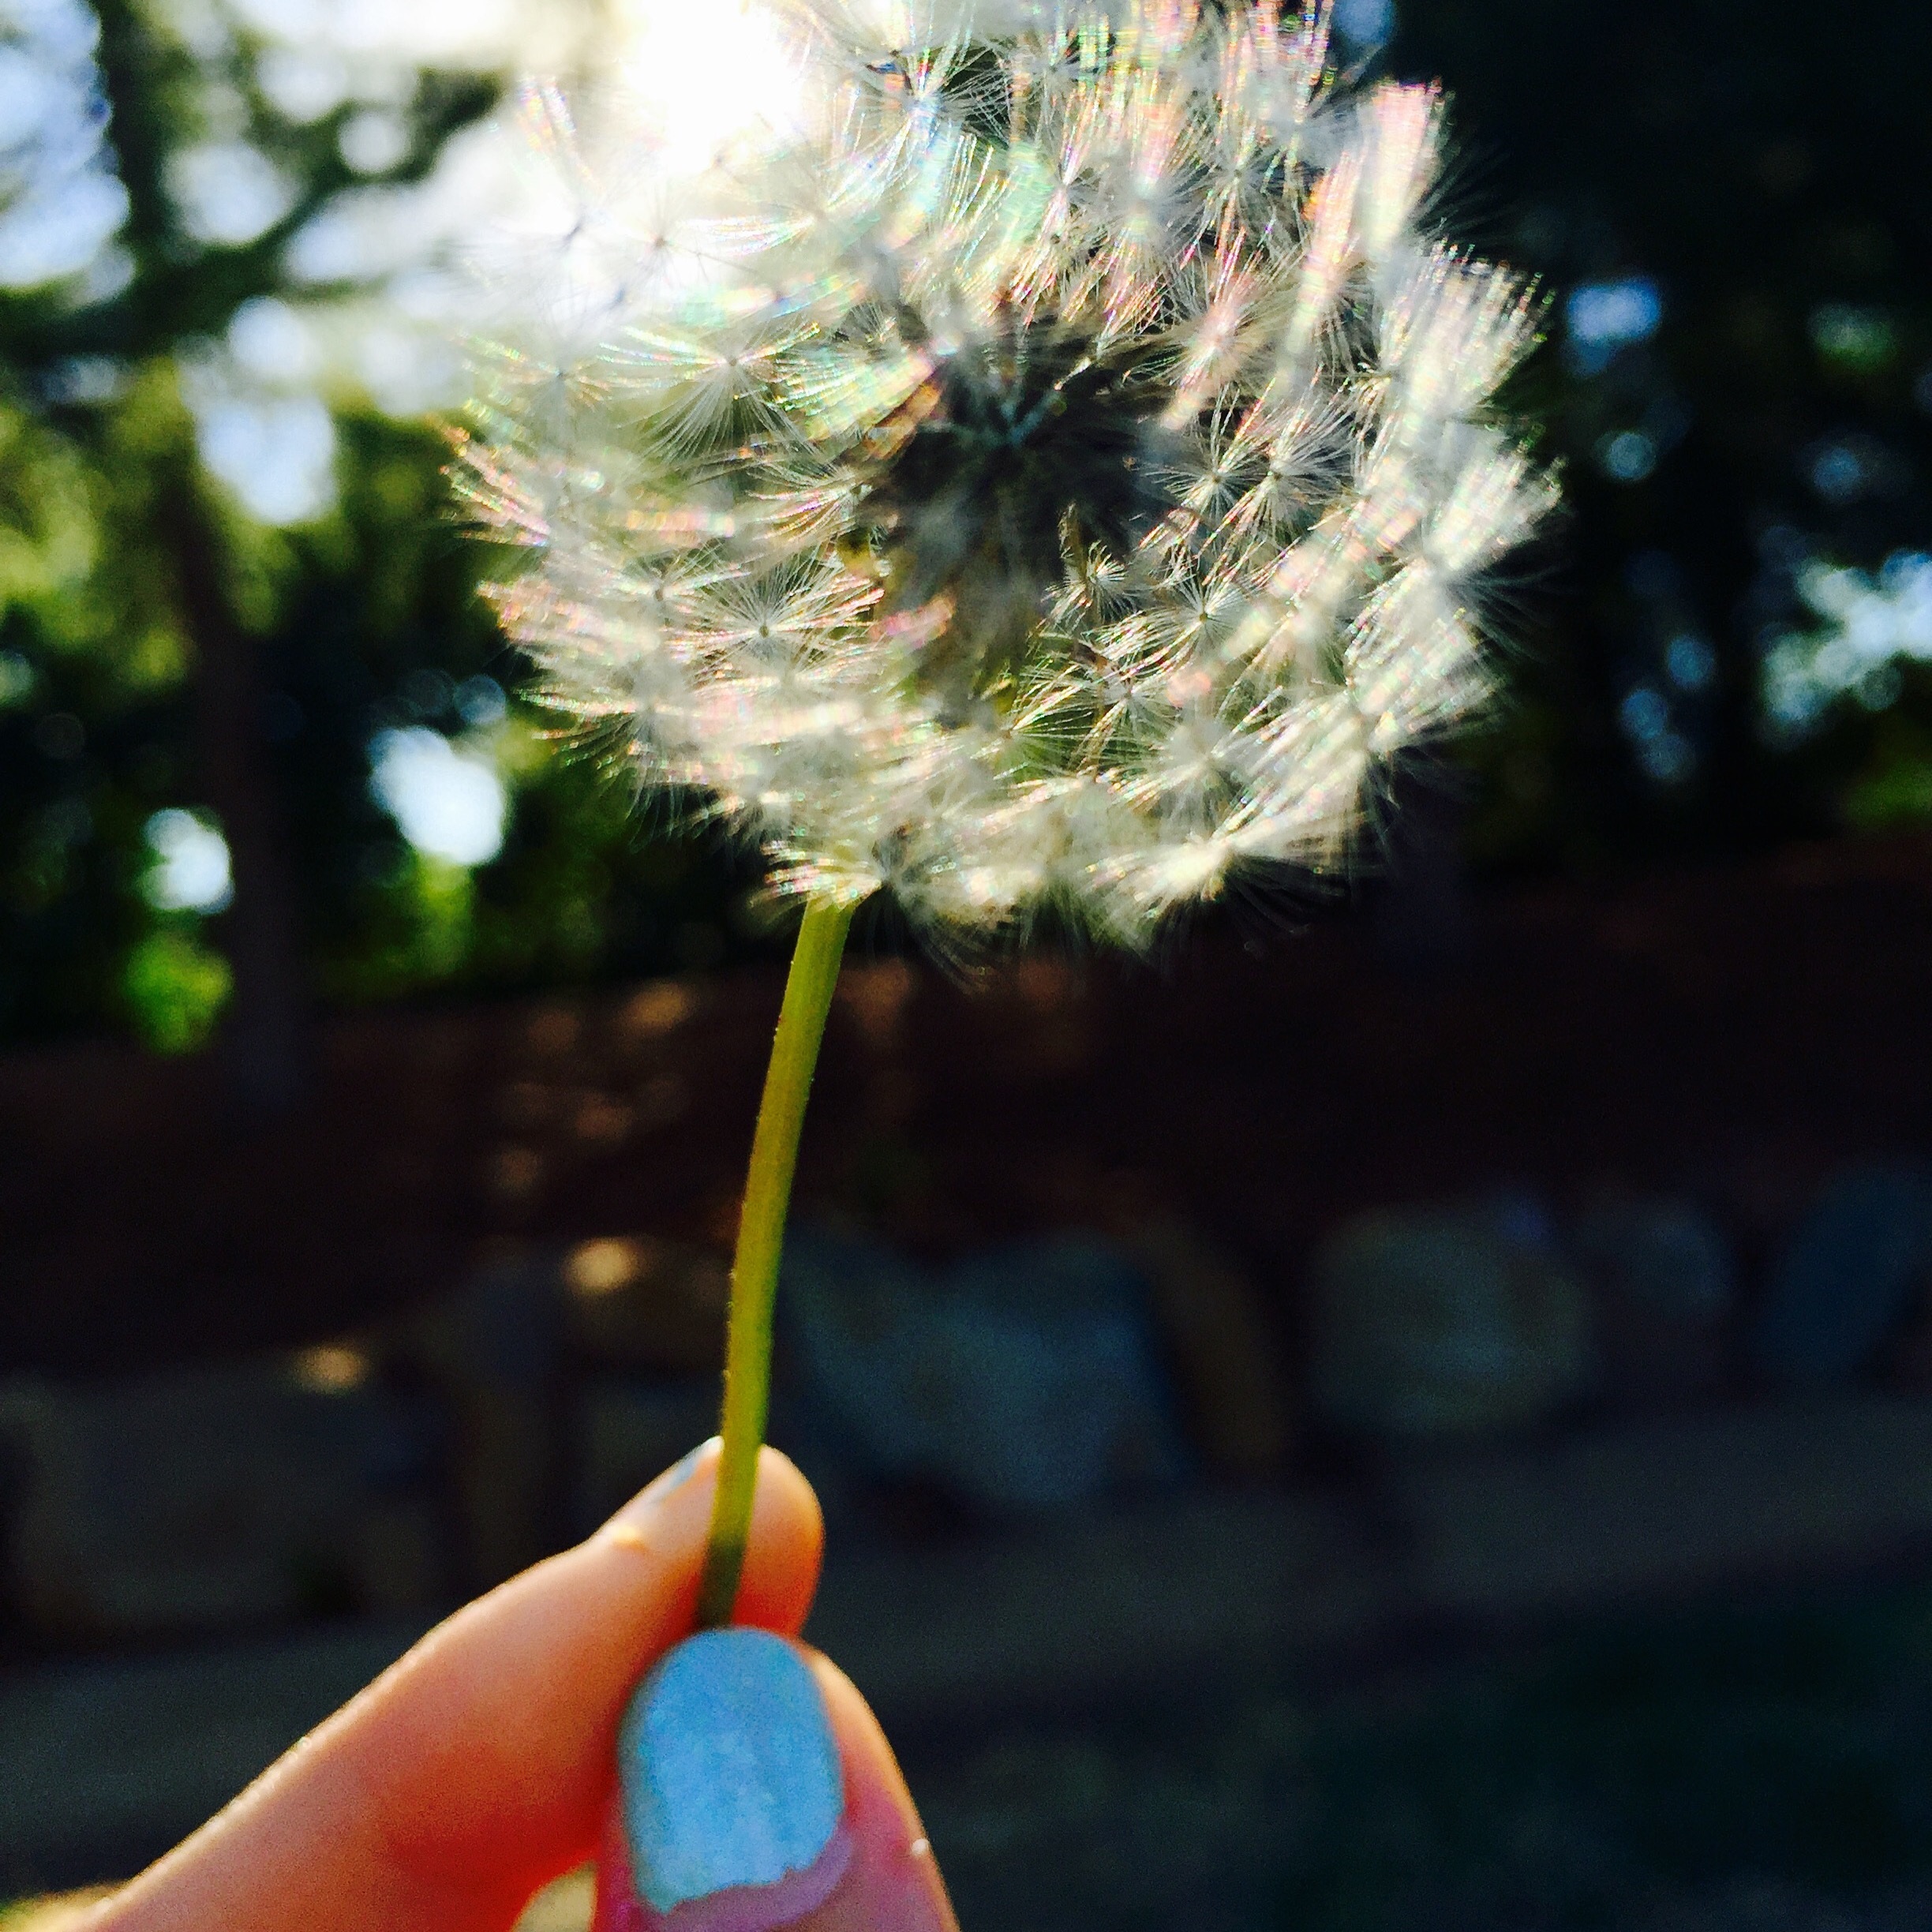
tree, branch, plant, leaf, flower, green, produce, flora, christmas tree, macro photography, woody plant, arecales